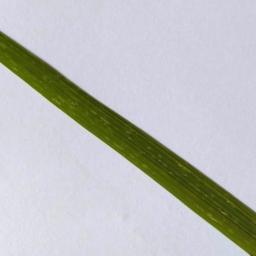
Label: Rice___Healthy